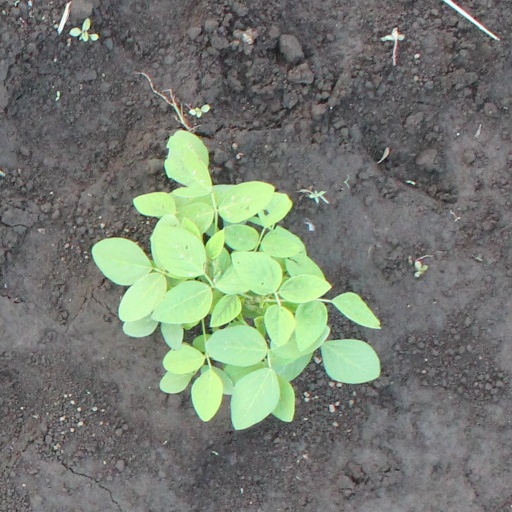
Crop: soybean